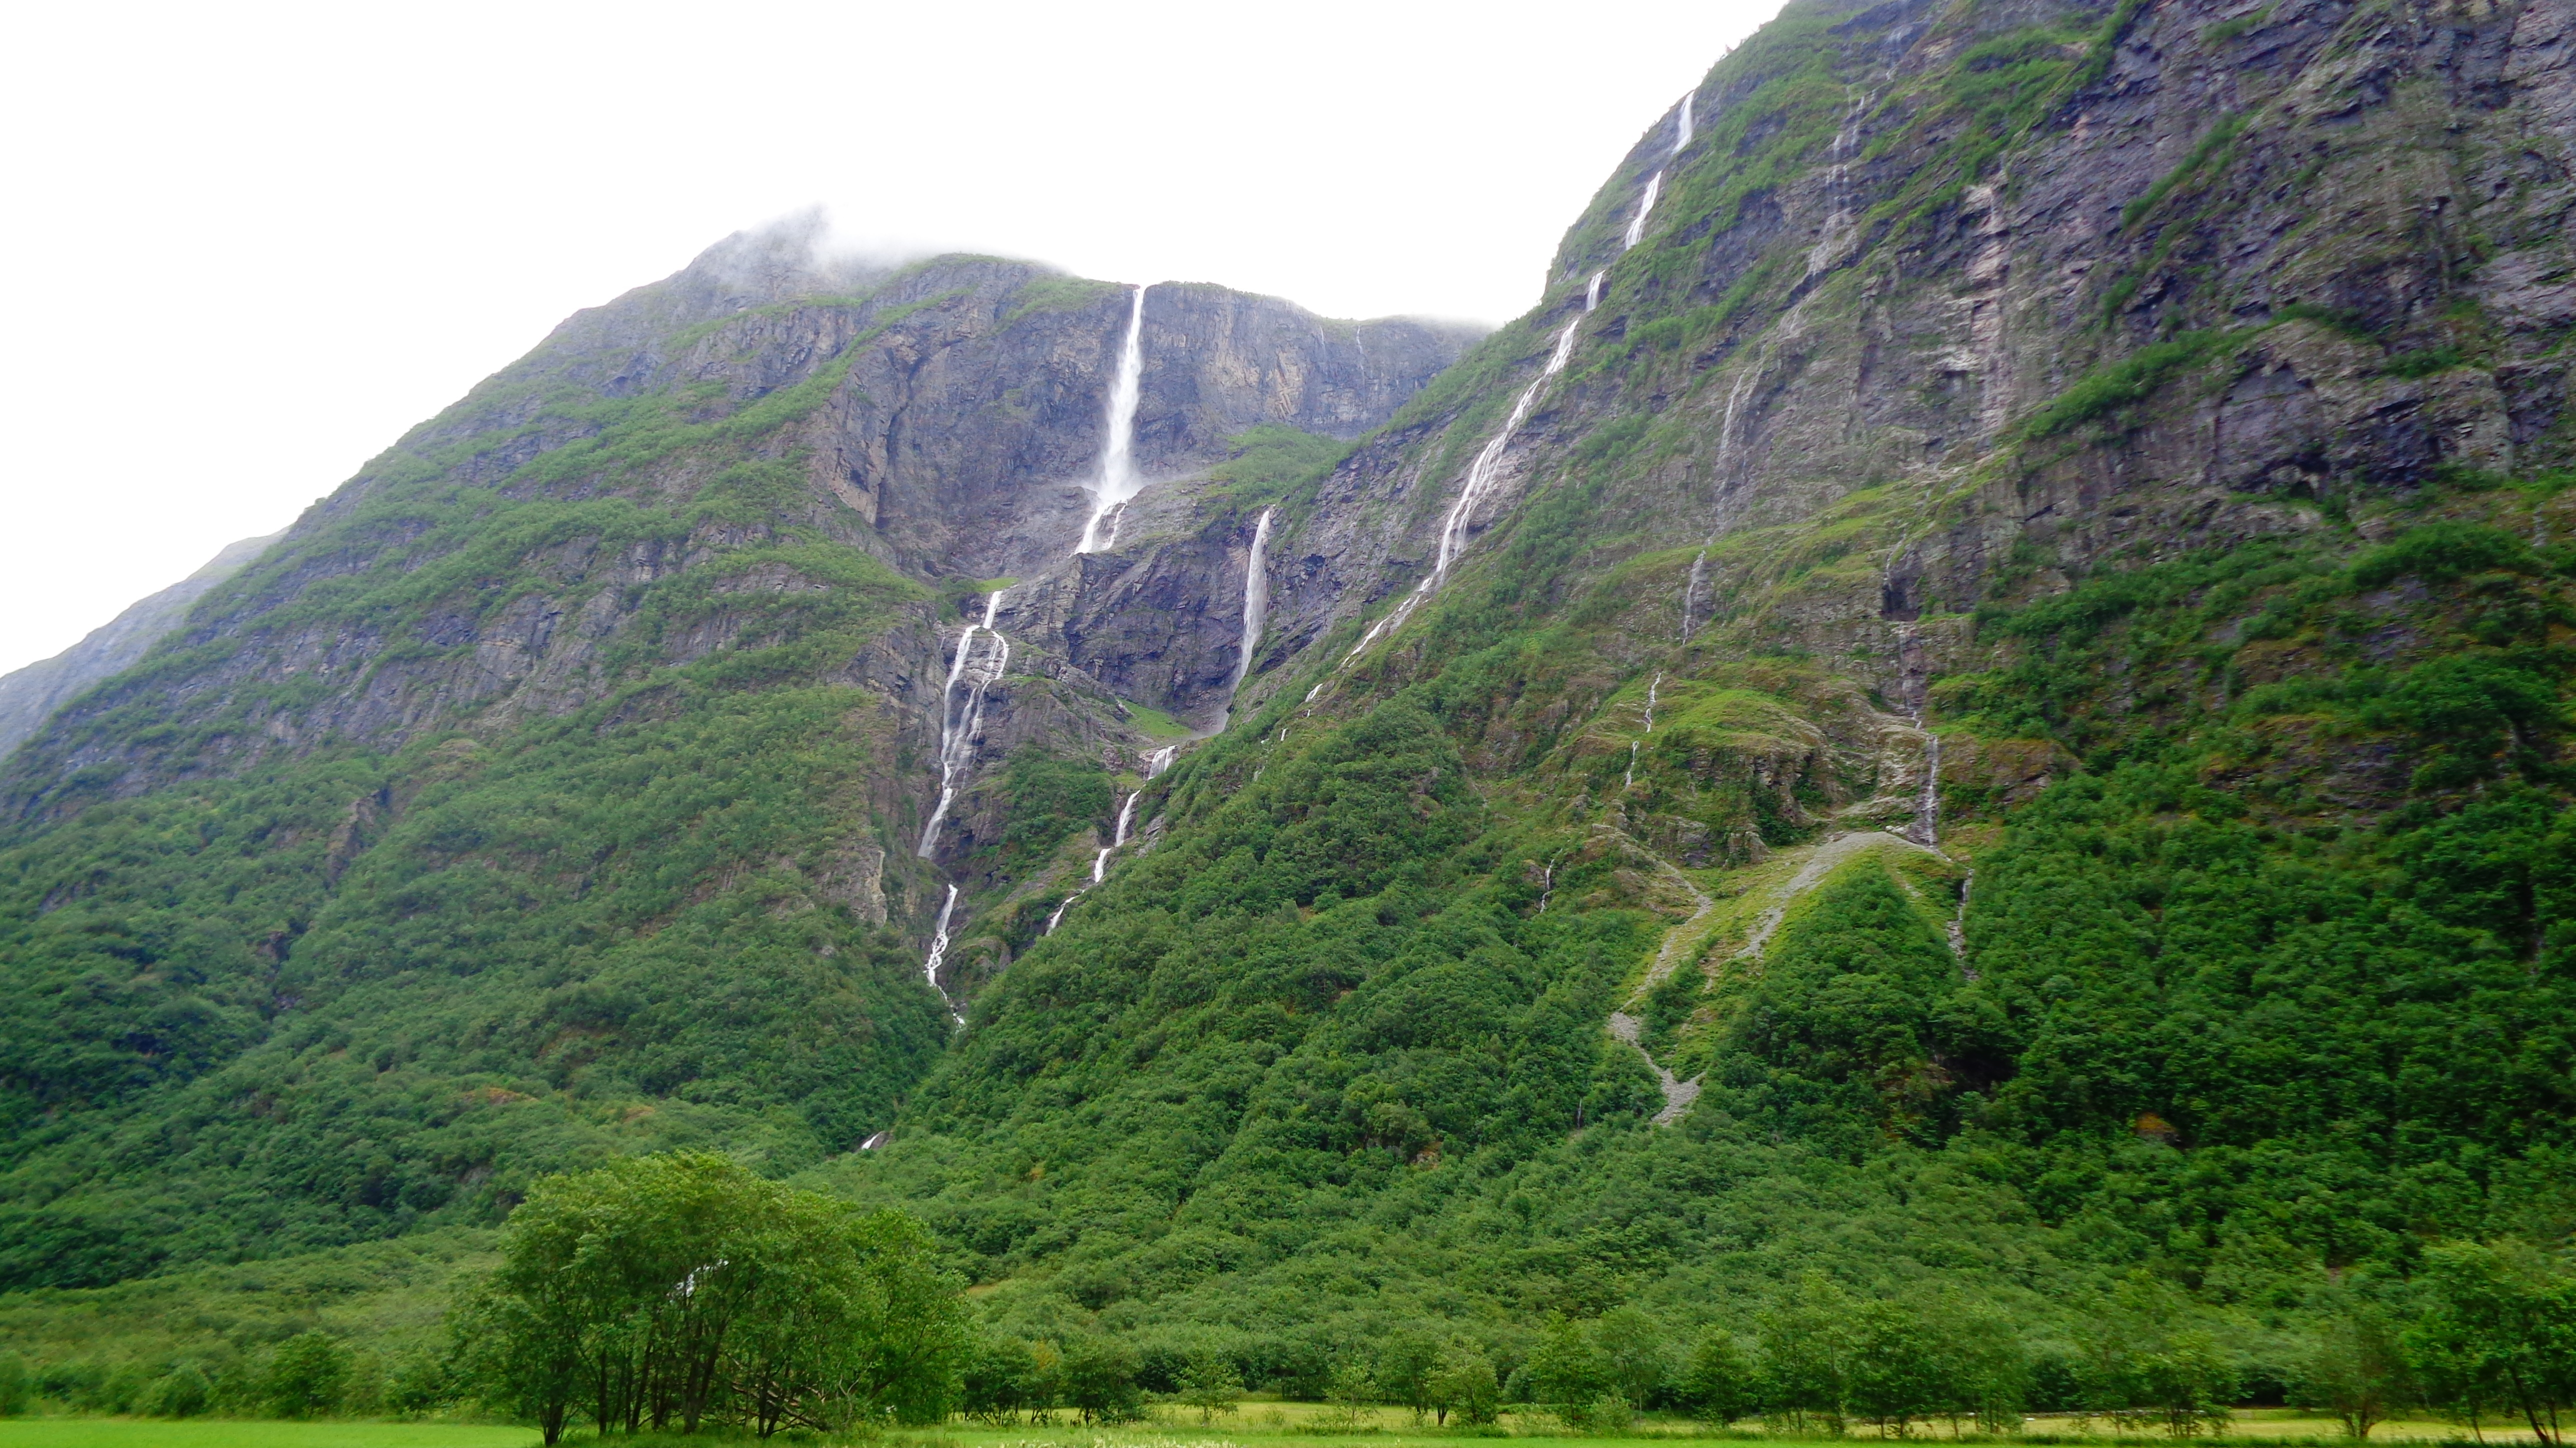
mountain, hiking, valley, mountain range, summer, fjord, highland, ravine, waterfalls, plateau, fell, loch, norway, landform, tarn, mountain pass, hill station, geographical feature, mountainous landforms, glacial landform